Fumism

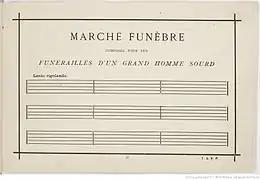

The playful term ″fumism″, casually dropped by Émile Goudeau and then briskly picked up by Sapek and Alphonse Allais, grew out of the noun — smoke. It is a collective philosophical term denoting a person's attitude to the world, to himself, and also to art as a type of human activity. The new attitude was expressed in the deliberate ridicule and mockery of everything and everyone without any restrictions or prohibitions, the shaming of everyday stupidity and bourgeois consciousness. The more incomprehensible and absurd, the stronger the bewilderment, the better and higher the result — such was the invisible motto of the fumists. Thus, having begun its formation with moderate ″hydropathy″ (hydrotherapy), a group of French writers, and later artists and even composers, found their ideological justification and support on the basis of total and all-pervading fumée, or — smoke.